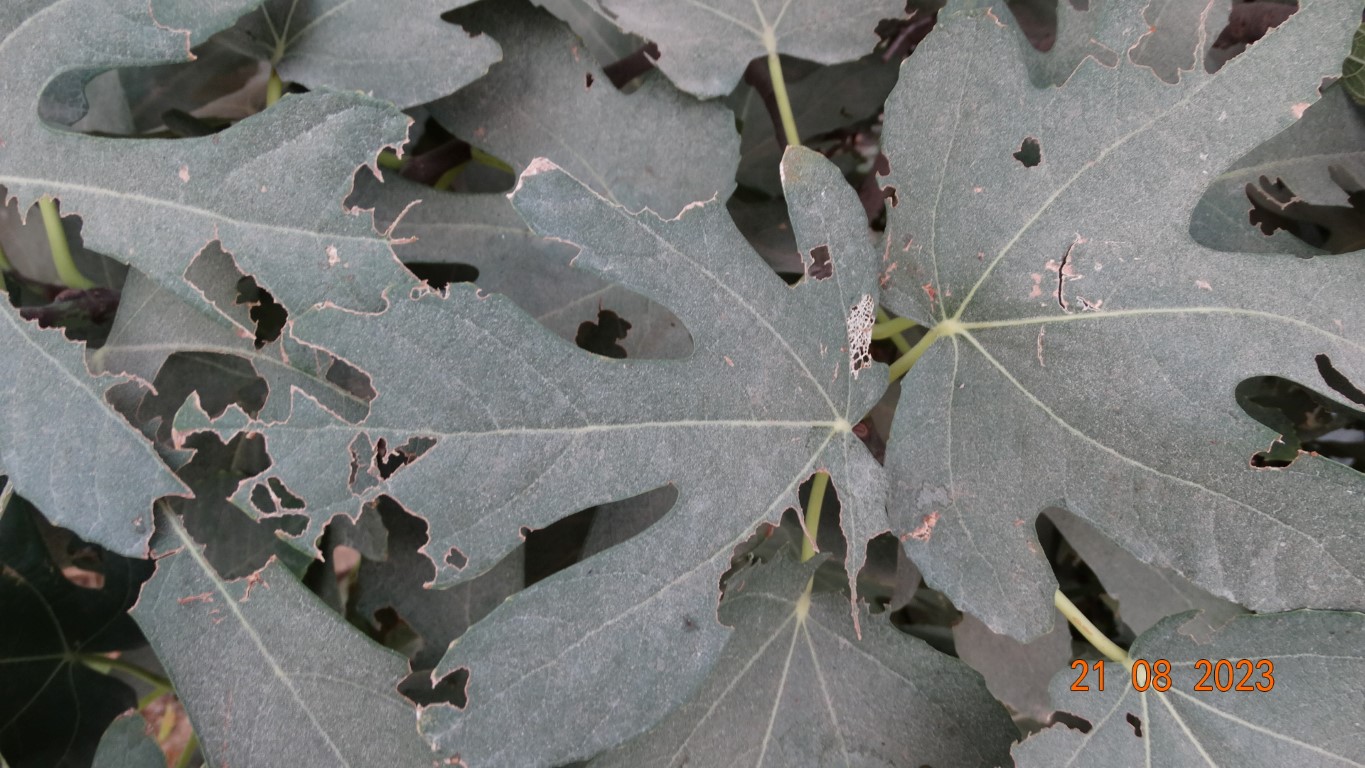
Label: infected